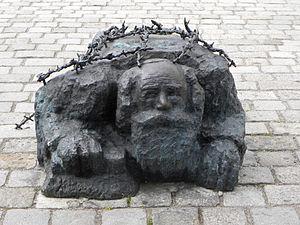
48° 12′ 16,8″ N, 16° 22′ 06,8″ E